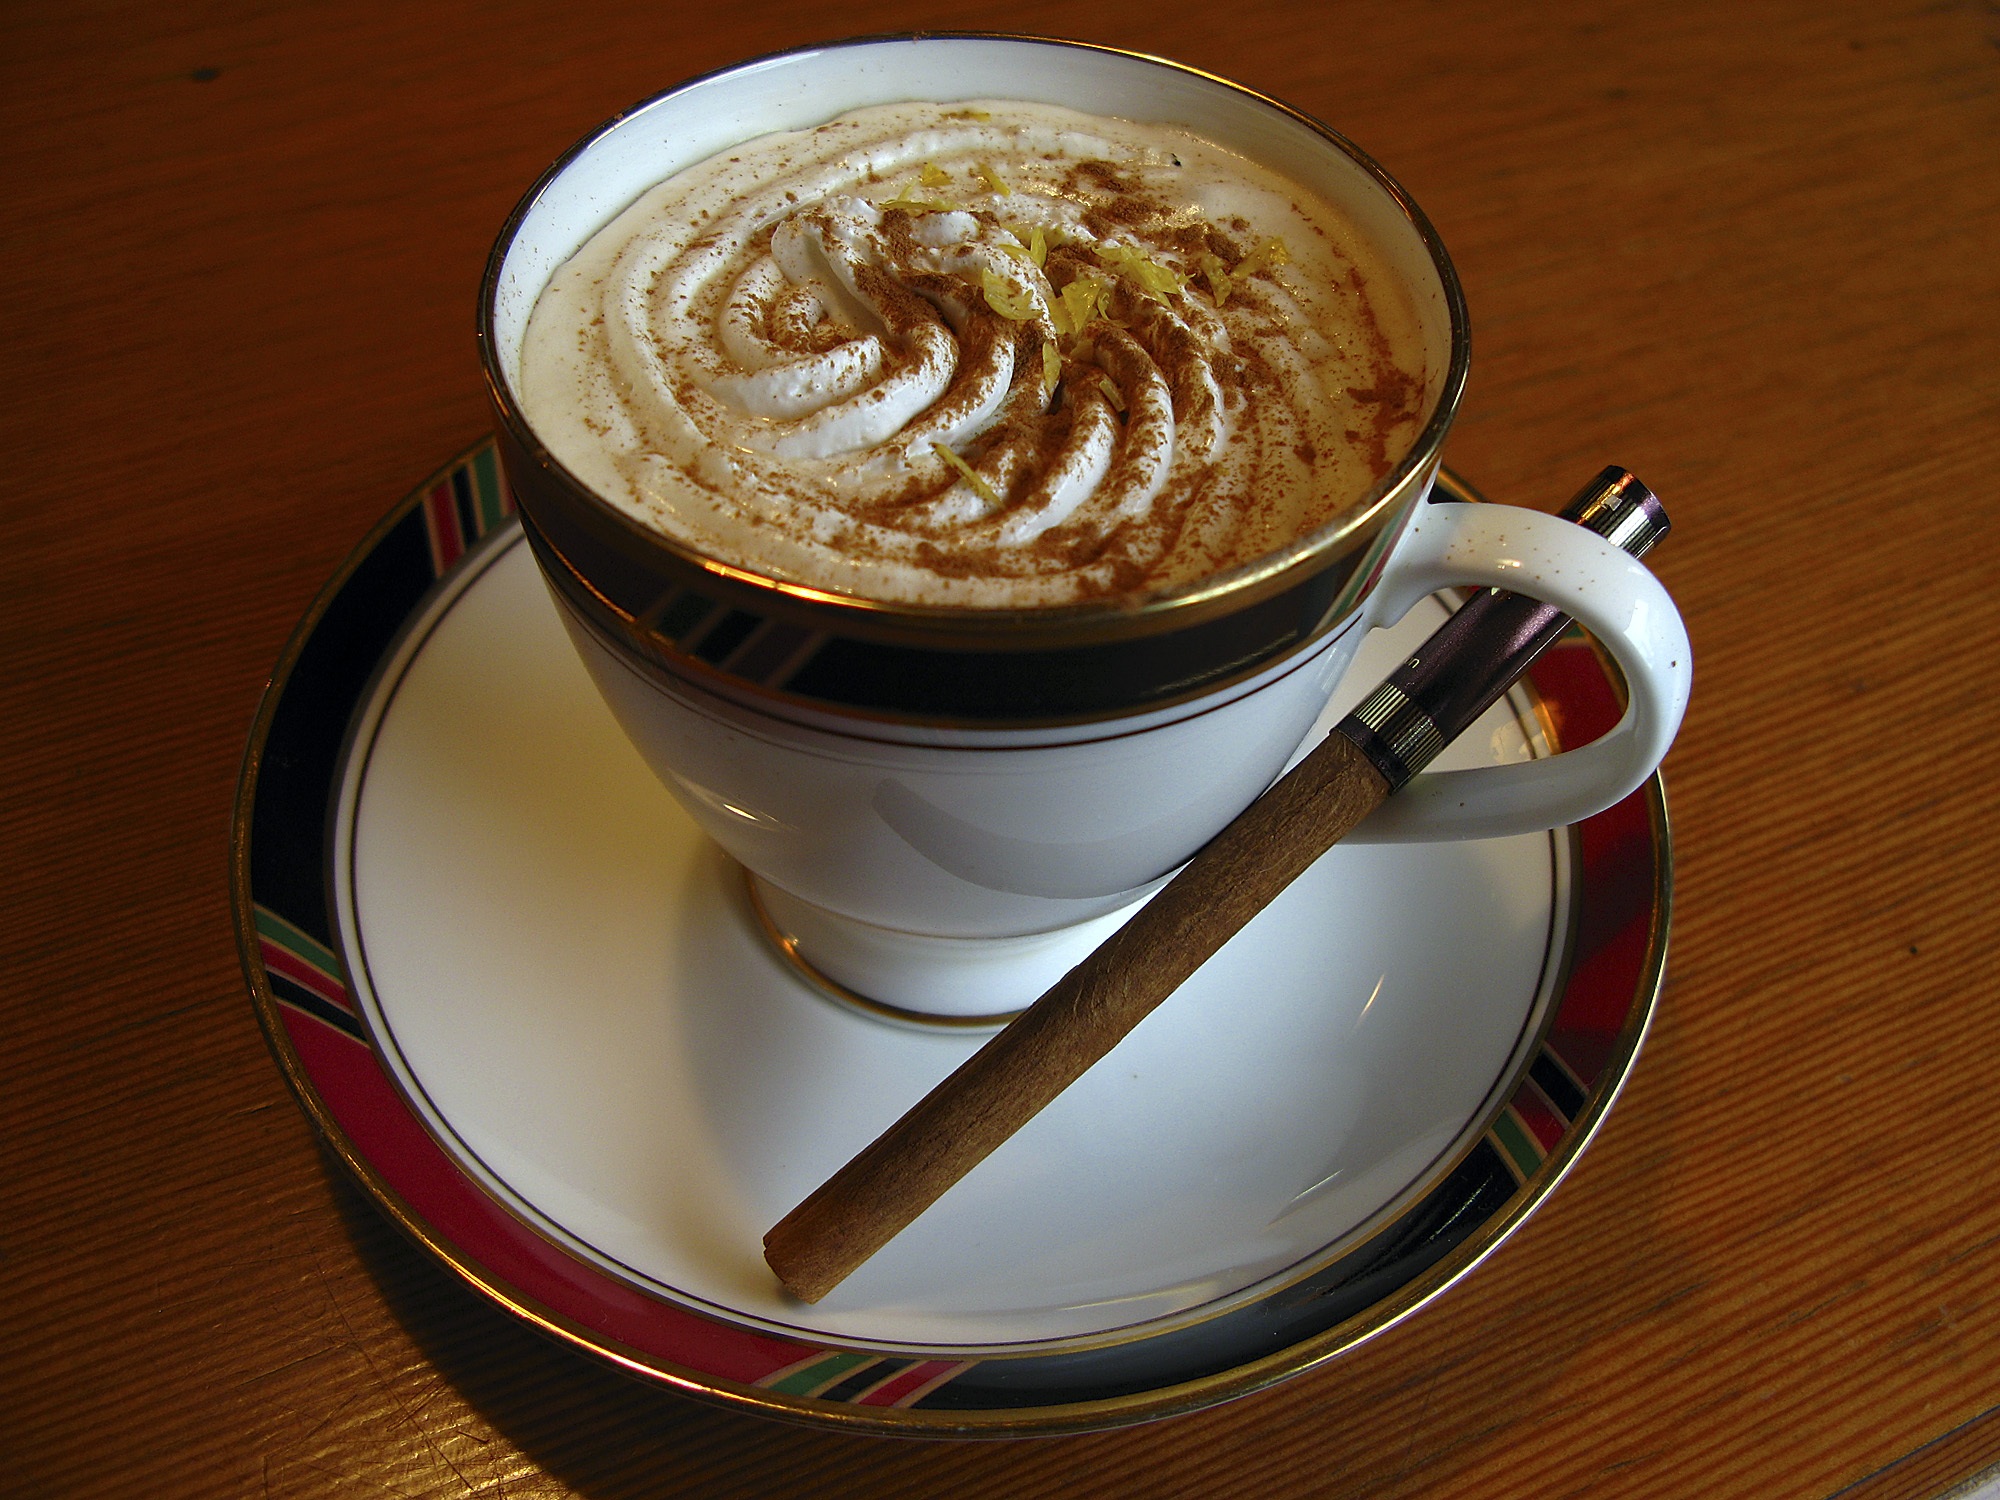
coffee, foam, cup, latte, cappuccino, beverage, drink, milk, espresso, coffee cup, cinnamon, caffeine, art, froth, design, hot, flavor, flat white, caf au lait, cortado, caff macchiato, coffee milk, ristretto, caff americano, salep, mocaccino